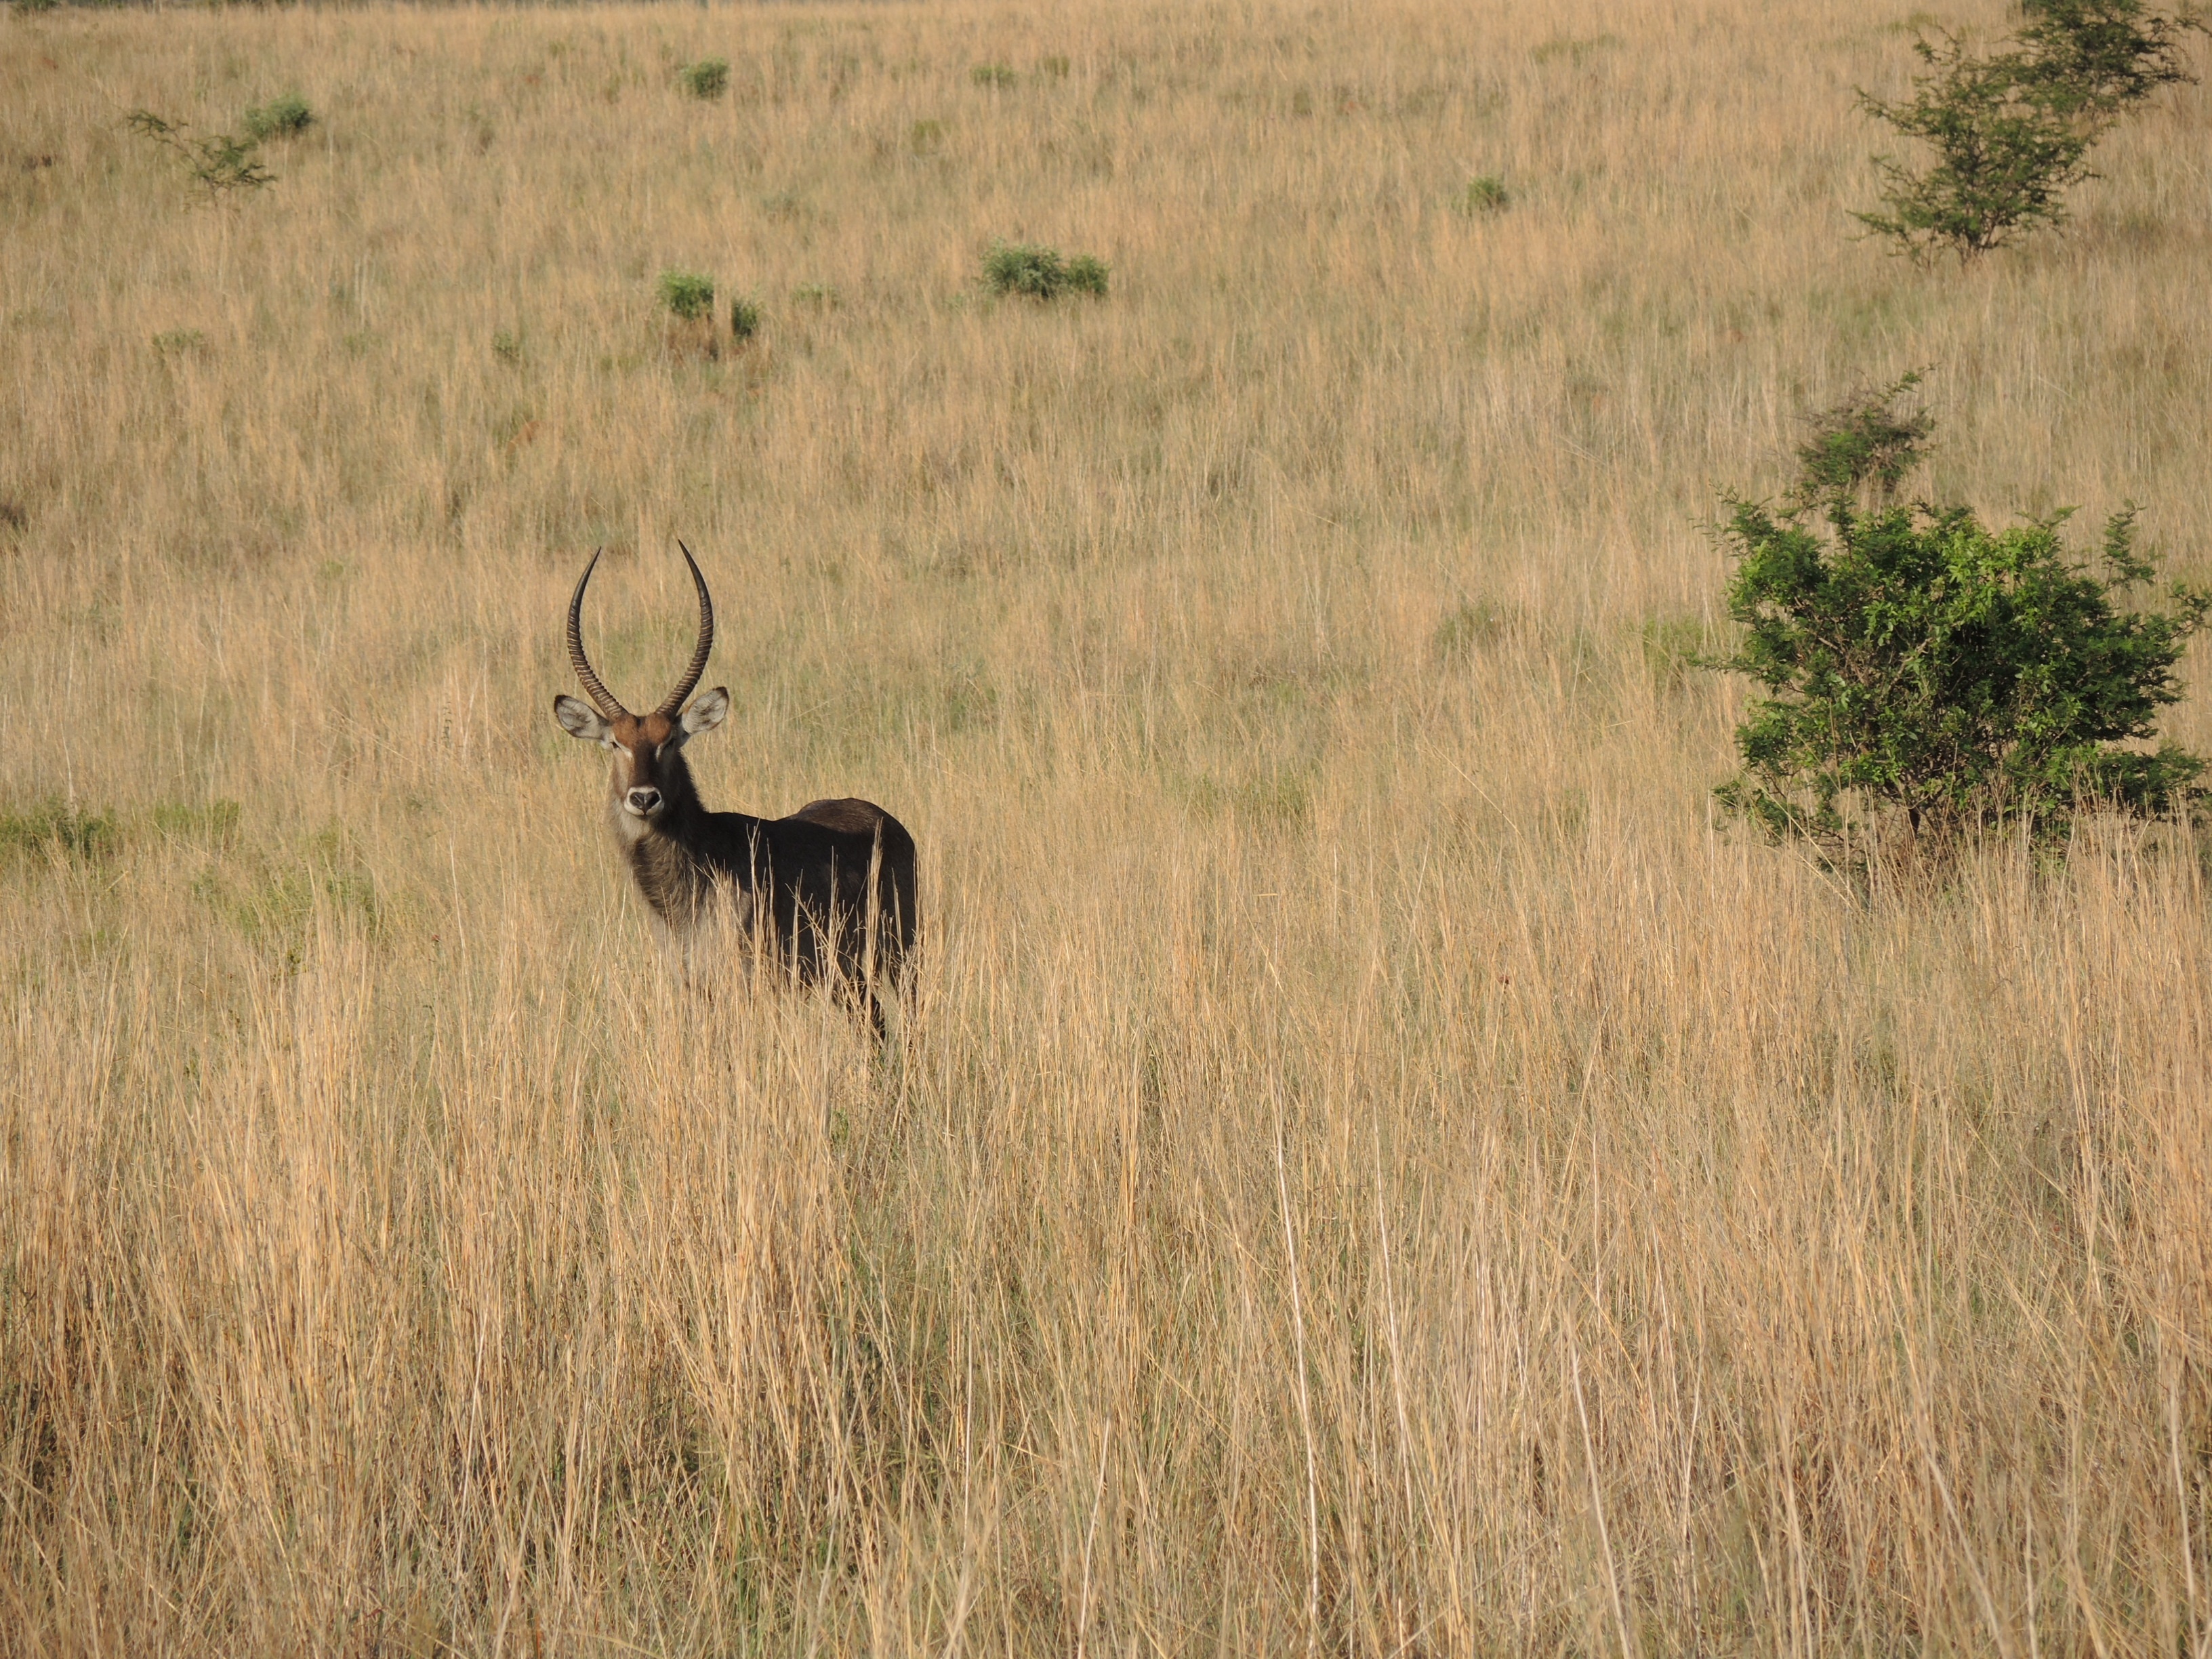
nature, prairie, adventure, animal, wildlife, wild, deer, natural, mammal, fauna, savanna, plain, antelope, grassland, mammals, conservation, safari, ecosystem, south africa, wild animals